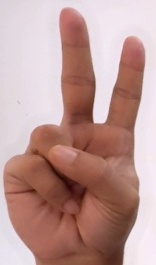
ASL sign: V